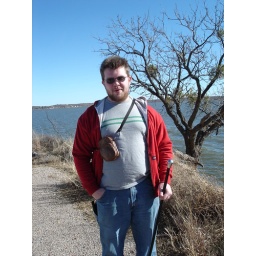
Me at Lake Fort Phantom in Abilene, TX. The green clumps you see in the tree is mistletoe.